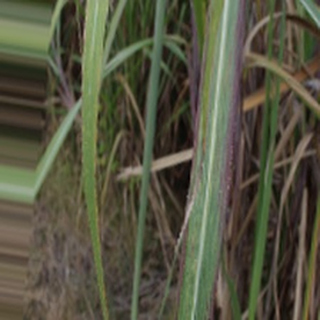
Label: sugarcane_bacterial_blight